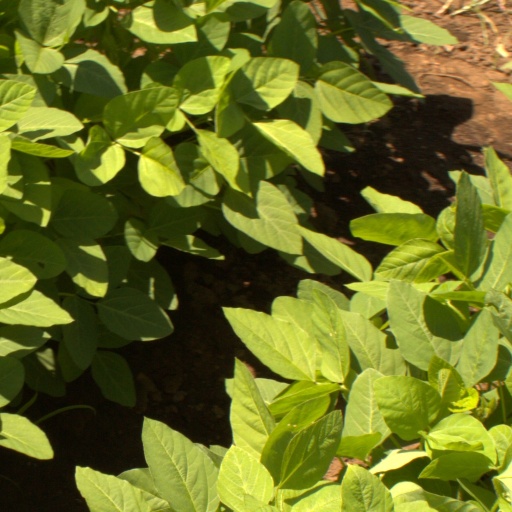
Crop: soybean